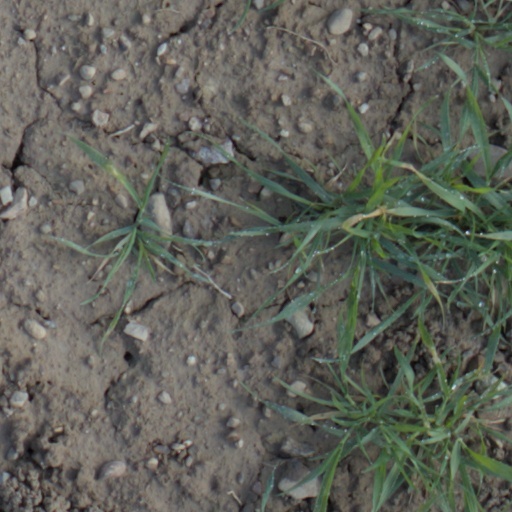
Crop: wheat